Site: brandenburg
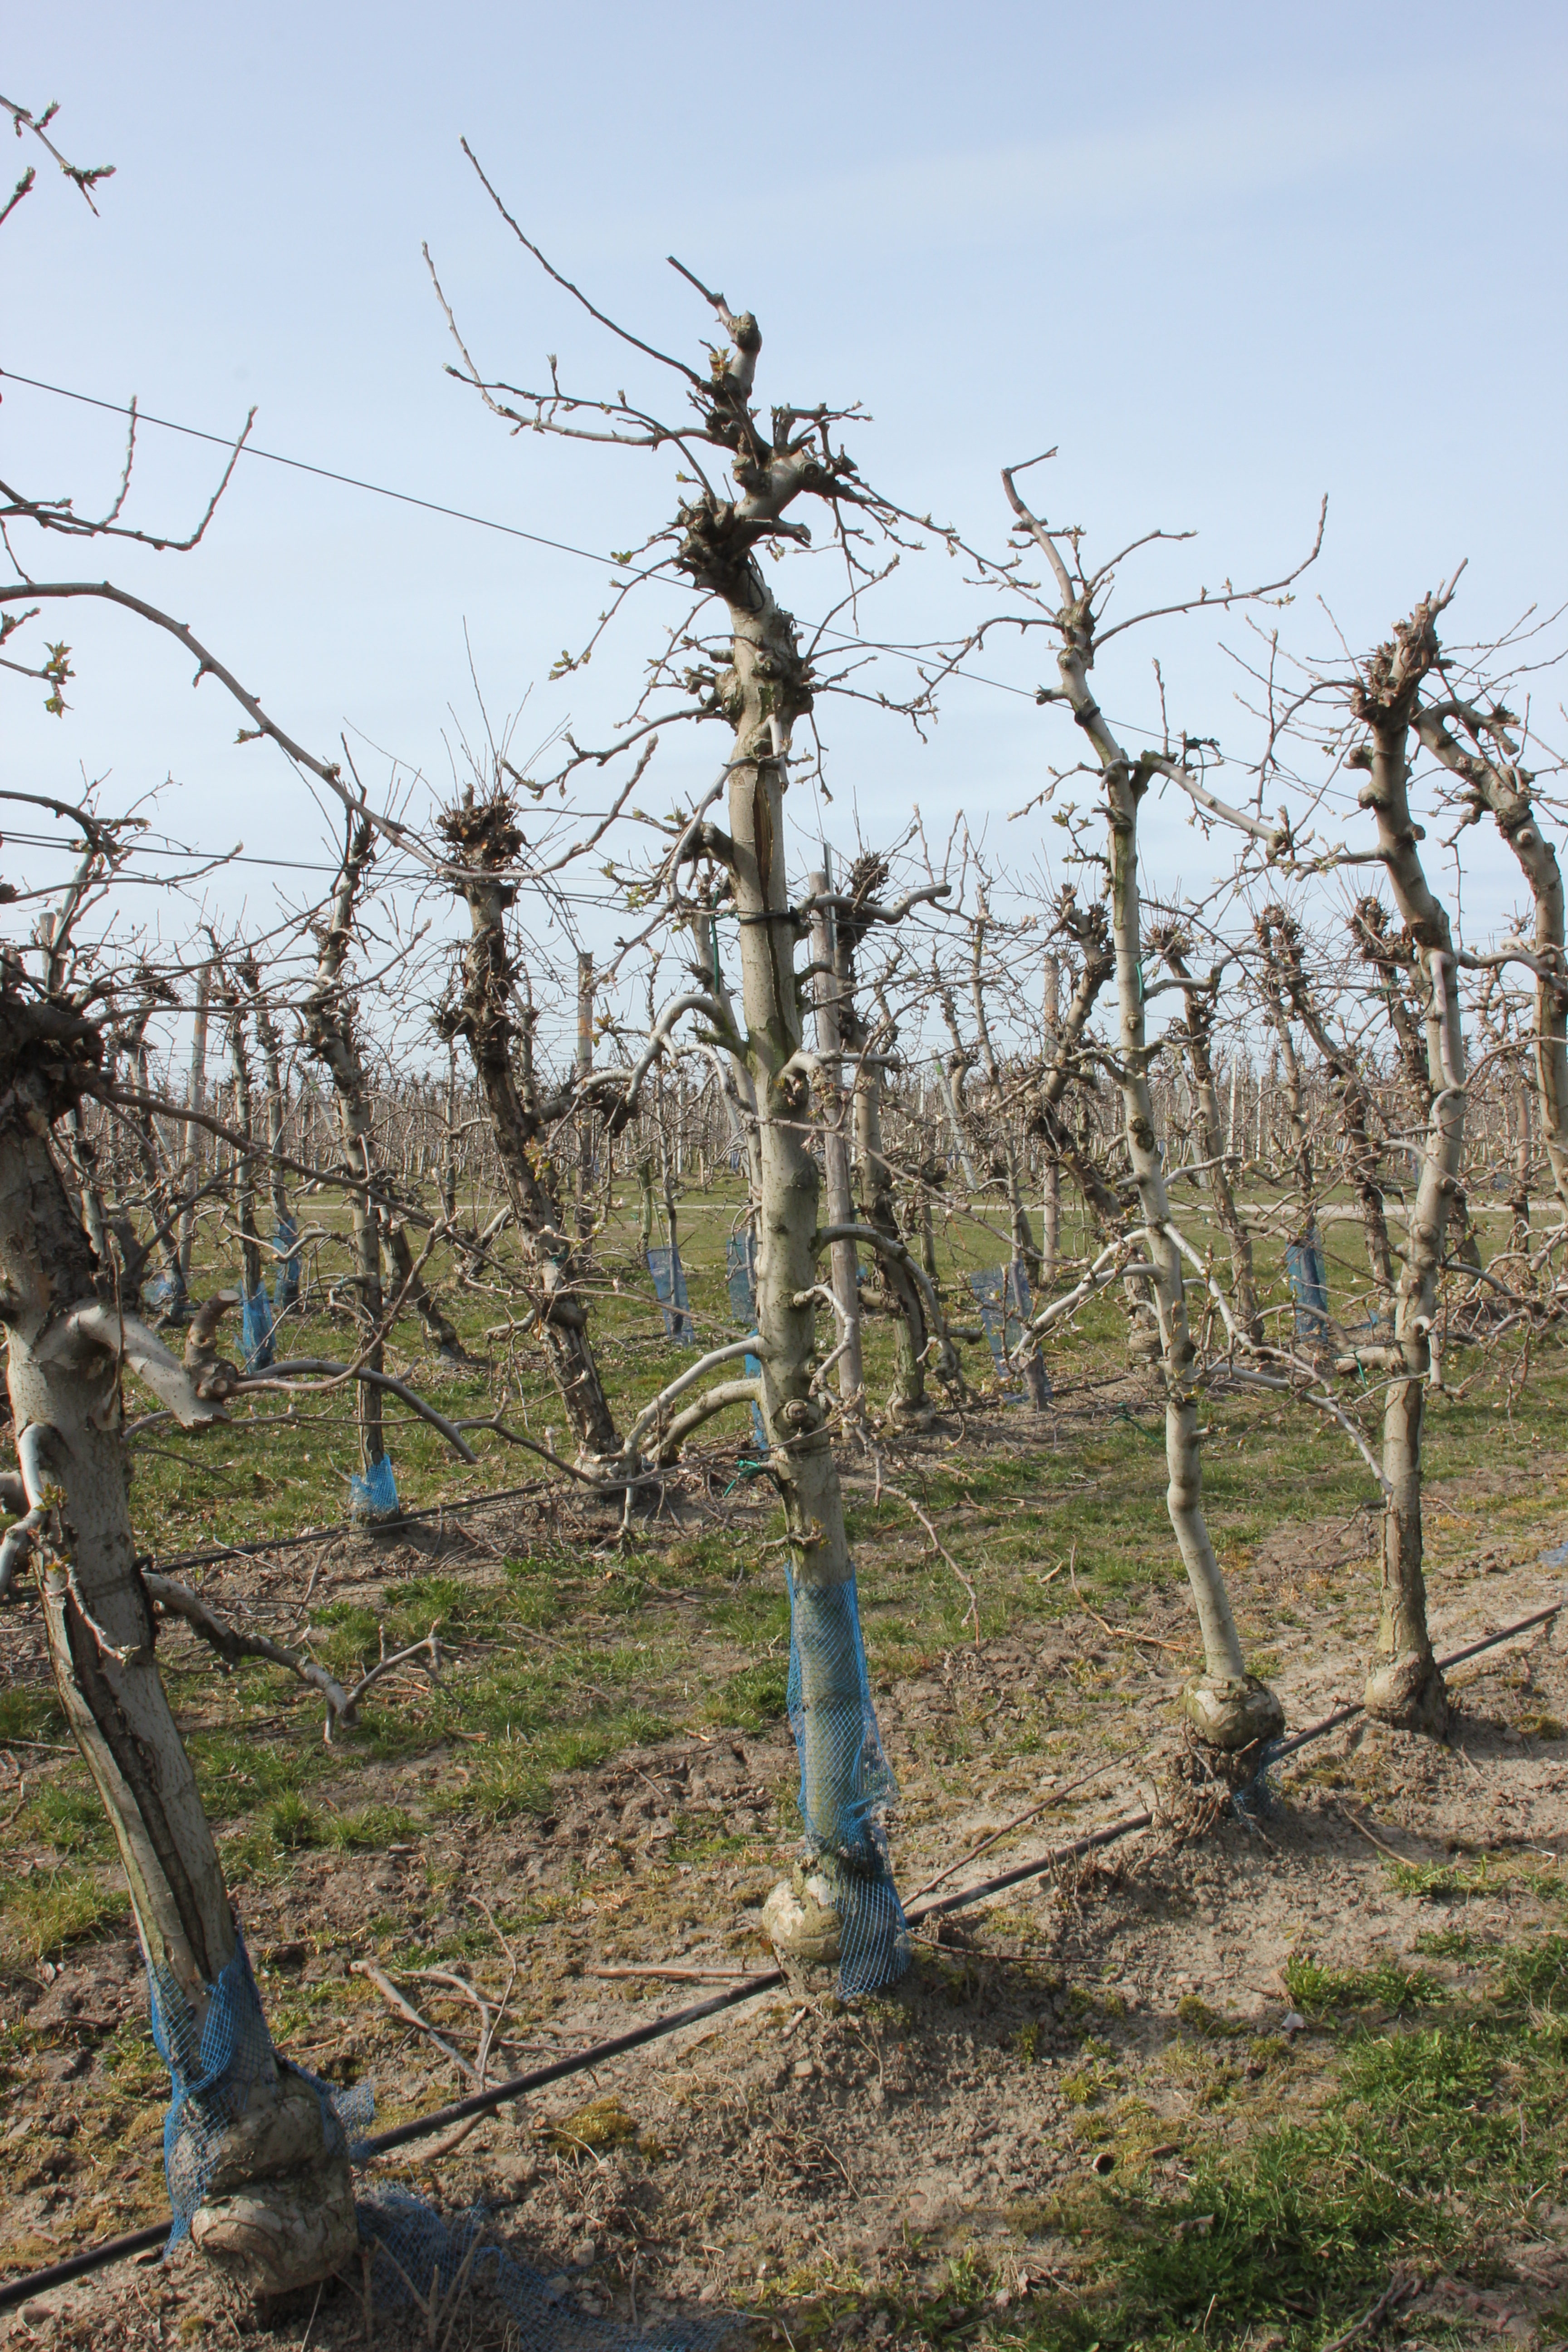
Growth stage (BBCH 54): Inflorescence emergence